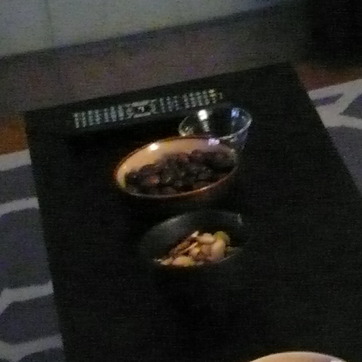
Material: food